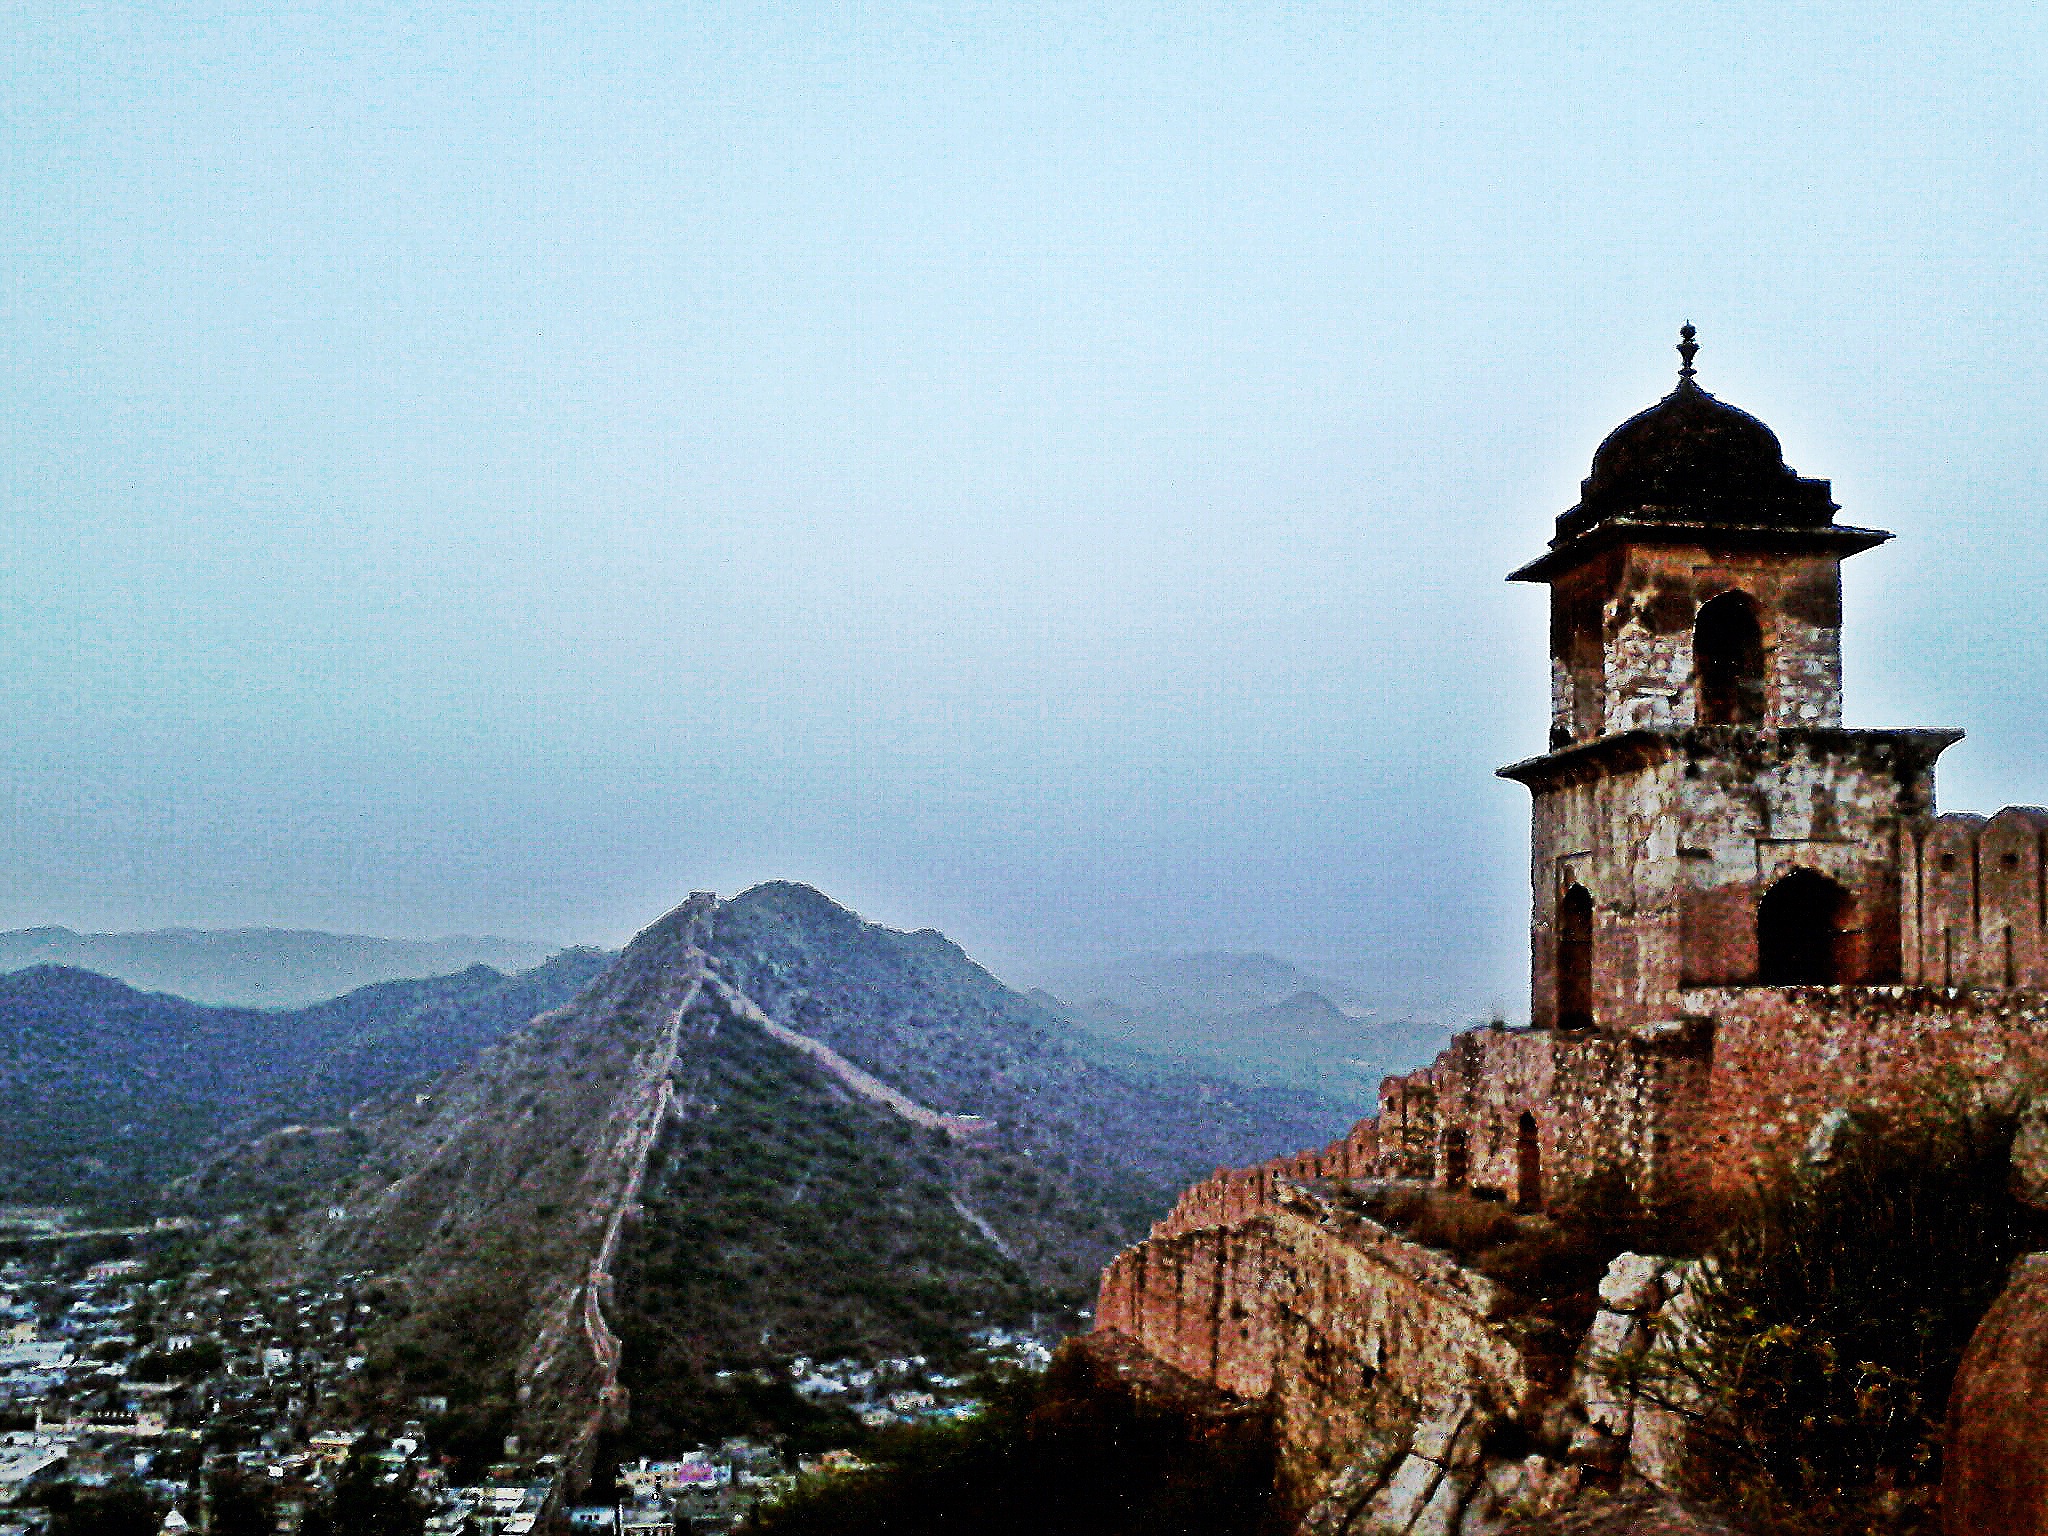
mountain, hill, mountain range, tower, landmark, tourism, place of worship, monastery